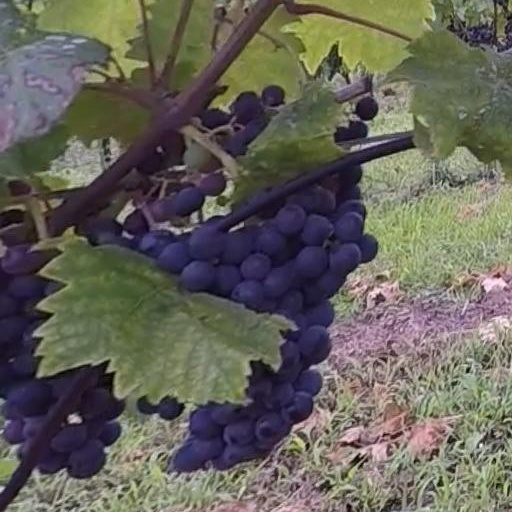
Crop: grape